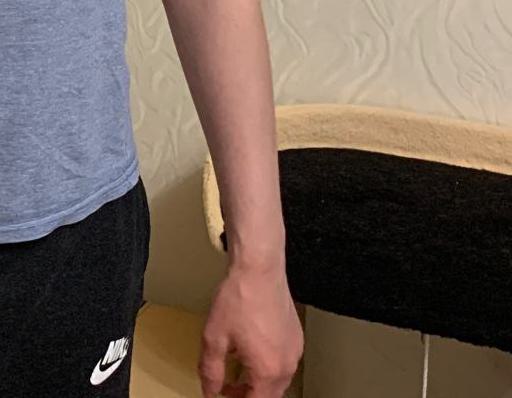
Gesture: no_gesture